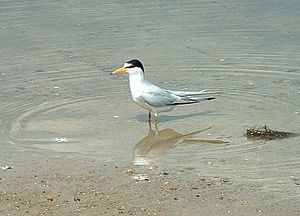
Lille terne
Lille terne er en mågefugl, der lever i Nord og Mellemamerika.